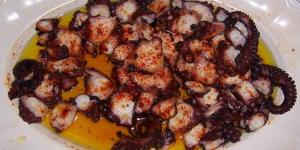
pulpo al ajo